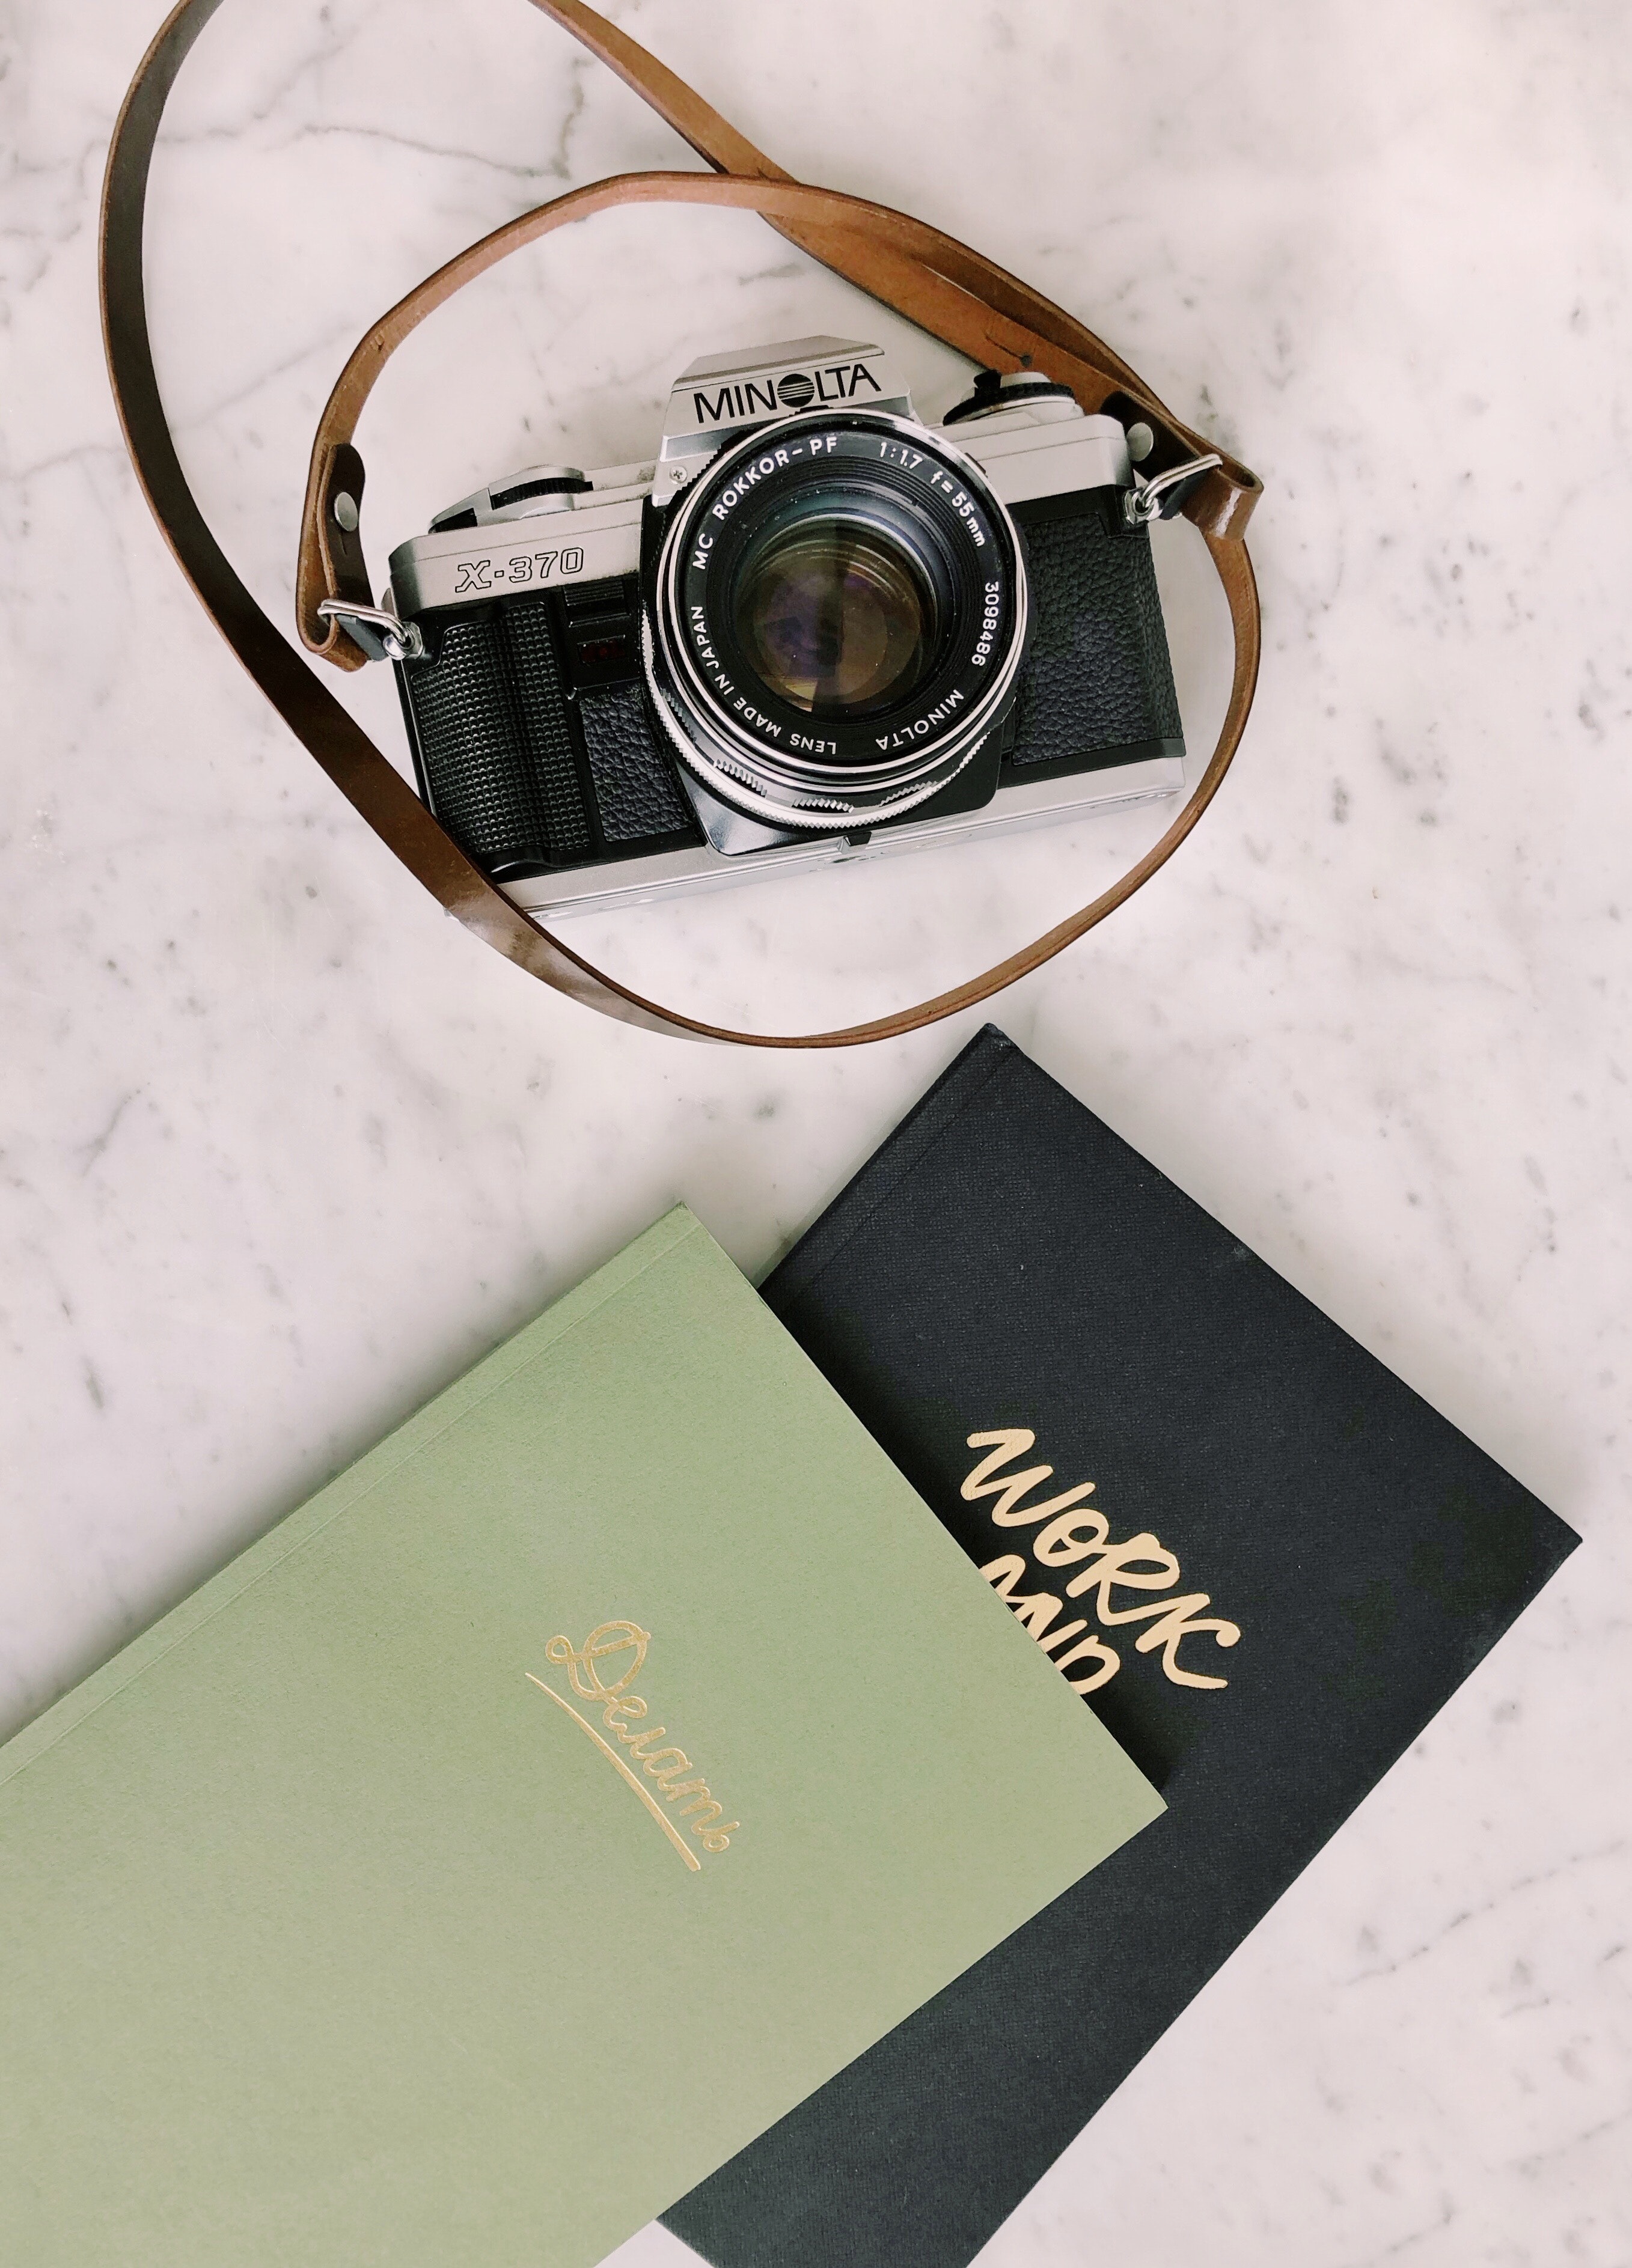
cameras optics, strap, font, design, Material property, photography, fashion accessory, eyewear, stock photography, camera, camera accessory, leather, silver